Ayalum Njanum Thammil

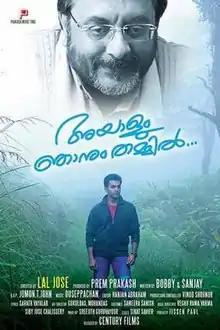
Theatrical release poster

Ayalum Njanum Thammil ("") is a 2012 Indian Malayalam-language medical drama film directed by Lal Jose. The film produced by Prem Prakash was written by his sons Bobby and Sanjay. It stars Prithviraj Sukumaran and Pratap Pothen with Narain, Samvrutha Sunil, Rima Kallingal and Remya Nambeesan in supporting roles.